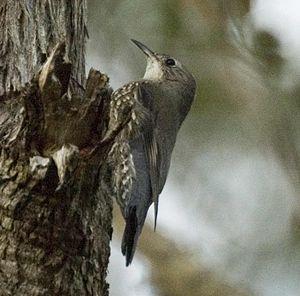
L’Échelet leucophée est une espèce de passereaux de la famille des Climacteridae. Il vit dans les forêts de l'est de l'Australie. C'est un petit oiseau au plumage surtout brun et blanc qui mesure environ 15 cm de longueur en moyenne. Il est insectivore, mangeant essentiellement des fourmis. Contrairement aux oiseaux du genre Climacteris, il ne se livre pas à une reproduction coopérative.